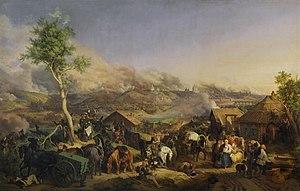
Mikhaïl Andreïevitch Arseniev, est un militaire russe né en 1779, décédé le 6 novembre 1838 dans la province de Toula.